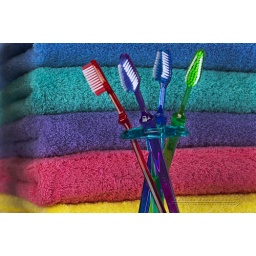
Toothbrush and bath towels against a white background in a studio environment